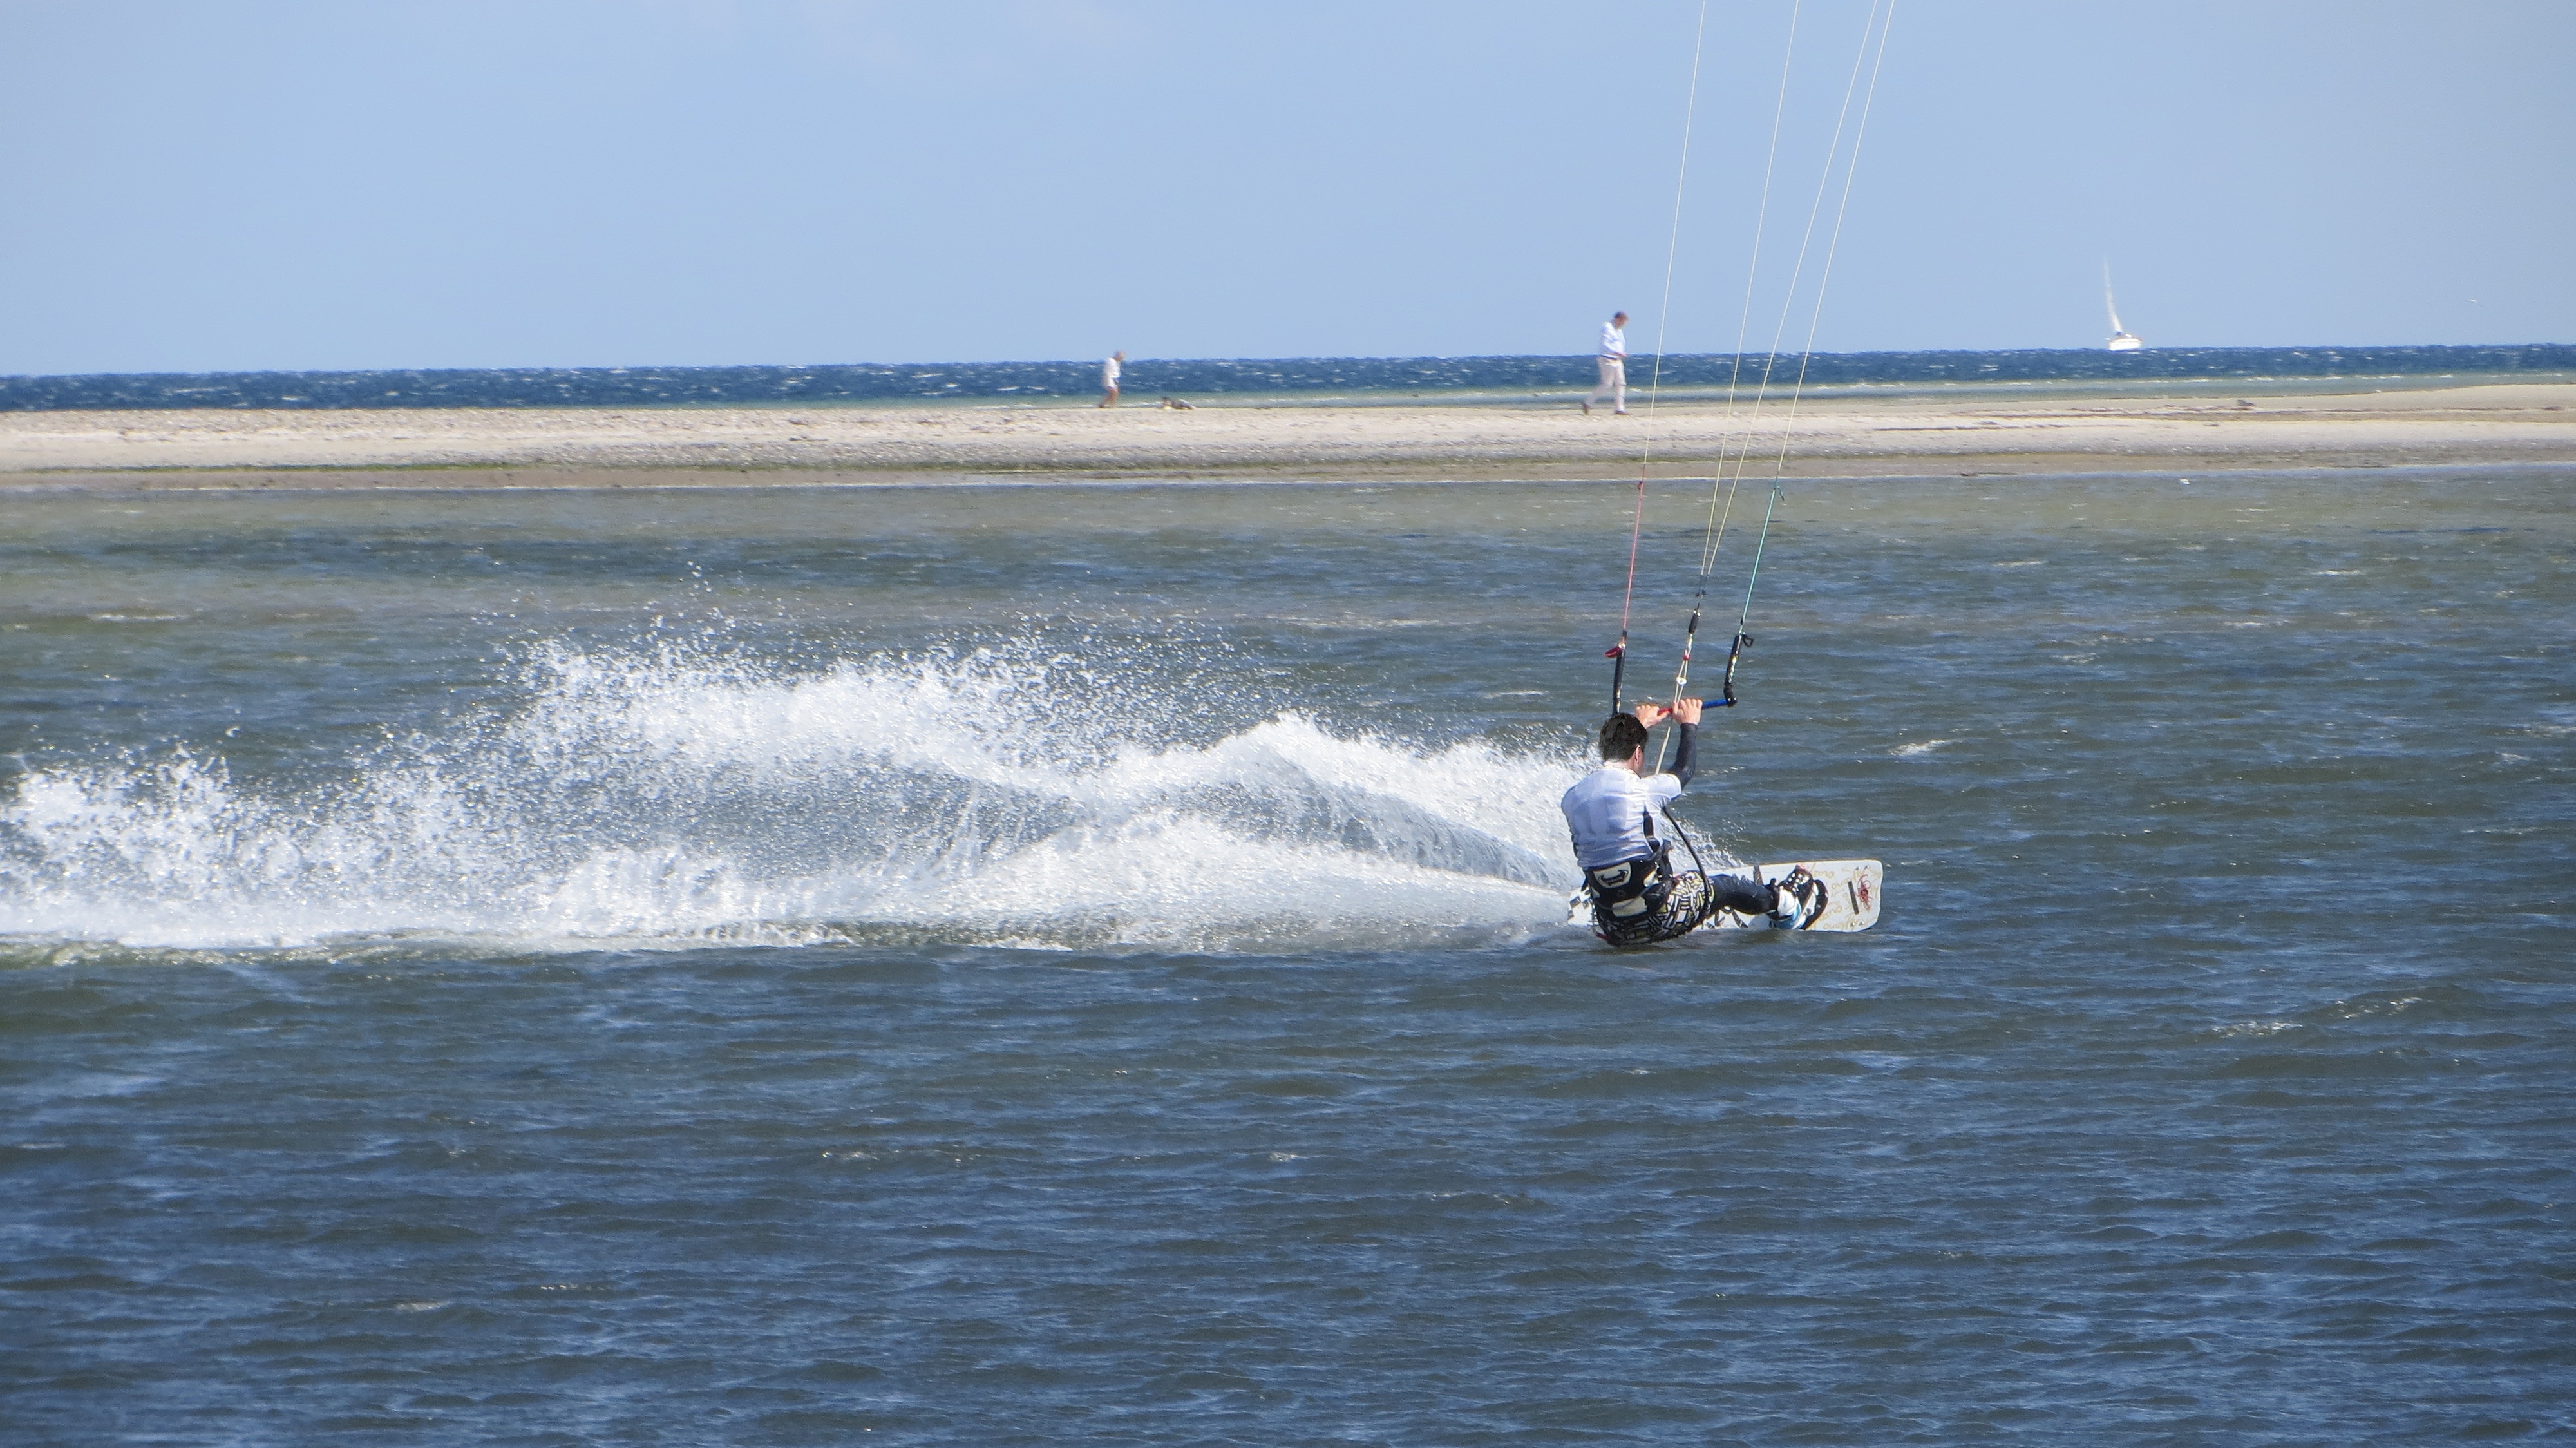
beach, sea, coast, water, ocean, sport, wave, wind, jump, sailing, action, surfboard, leisure, toy, belt, sports, windsurfing, kitesurfing, hobby, kiteboarding, water sports, water sport, kite surfing, kiters, windsports, wind wave, boardsport, surfing equipment and supplies, kite sports, surface water sports, individual sports